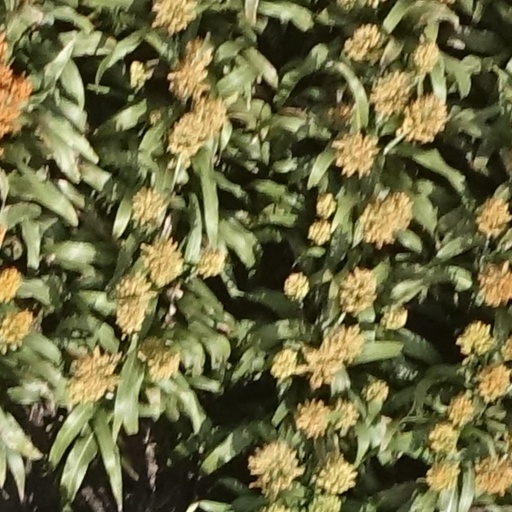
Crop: sorghum